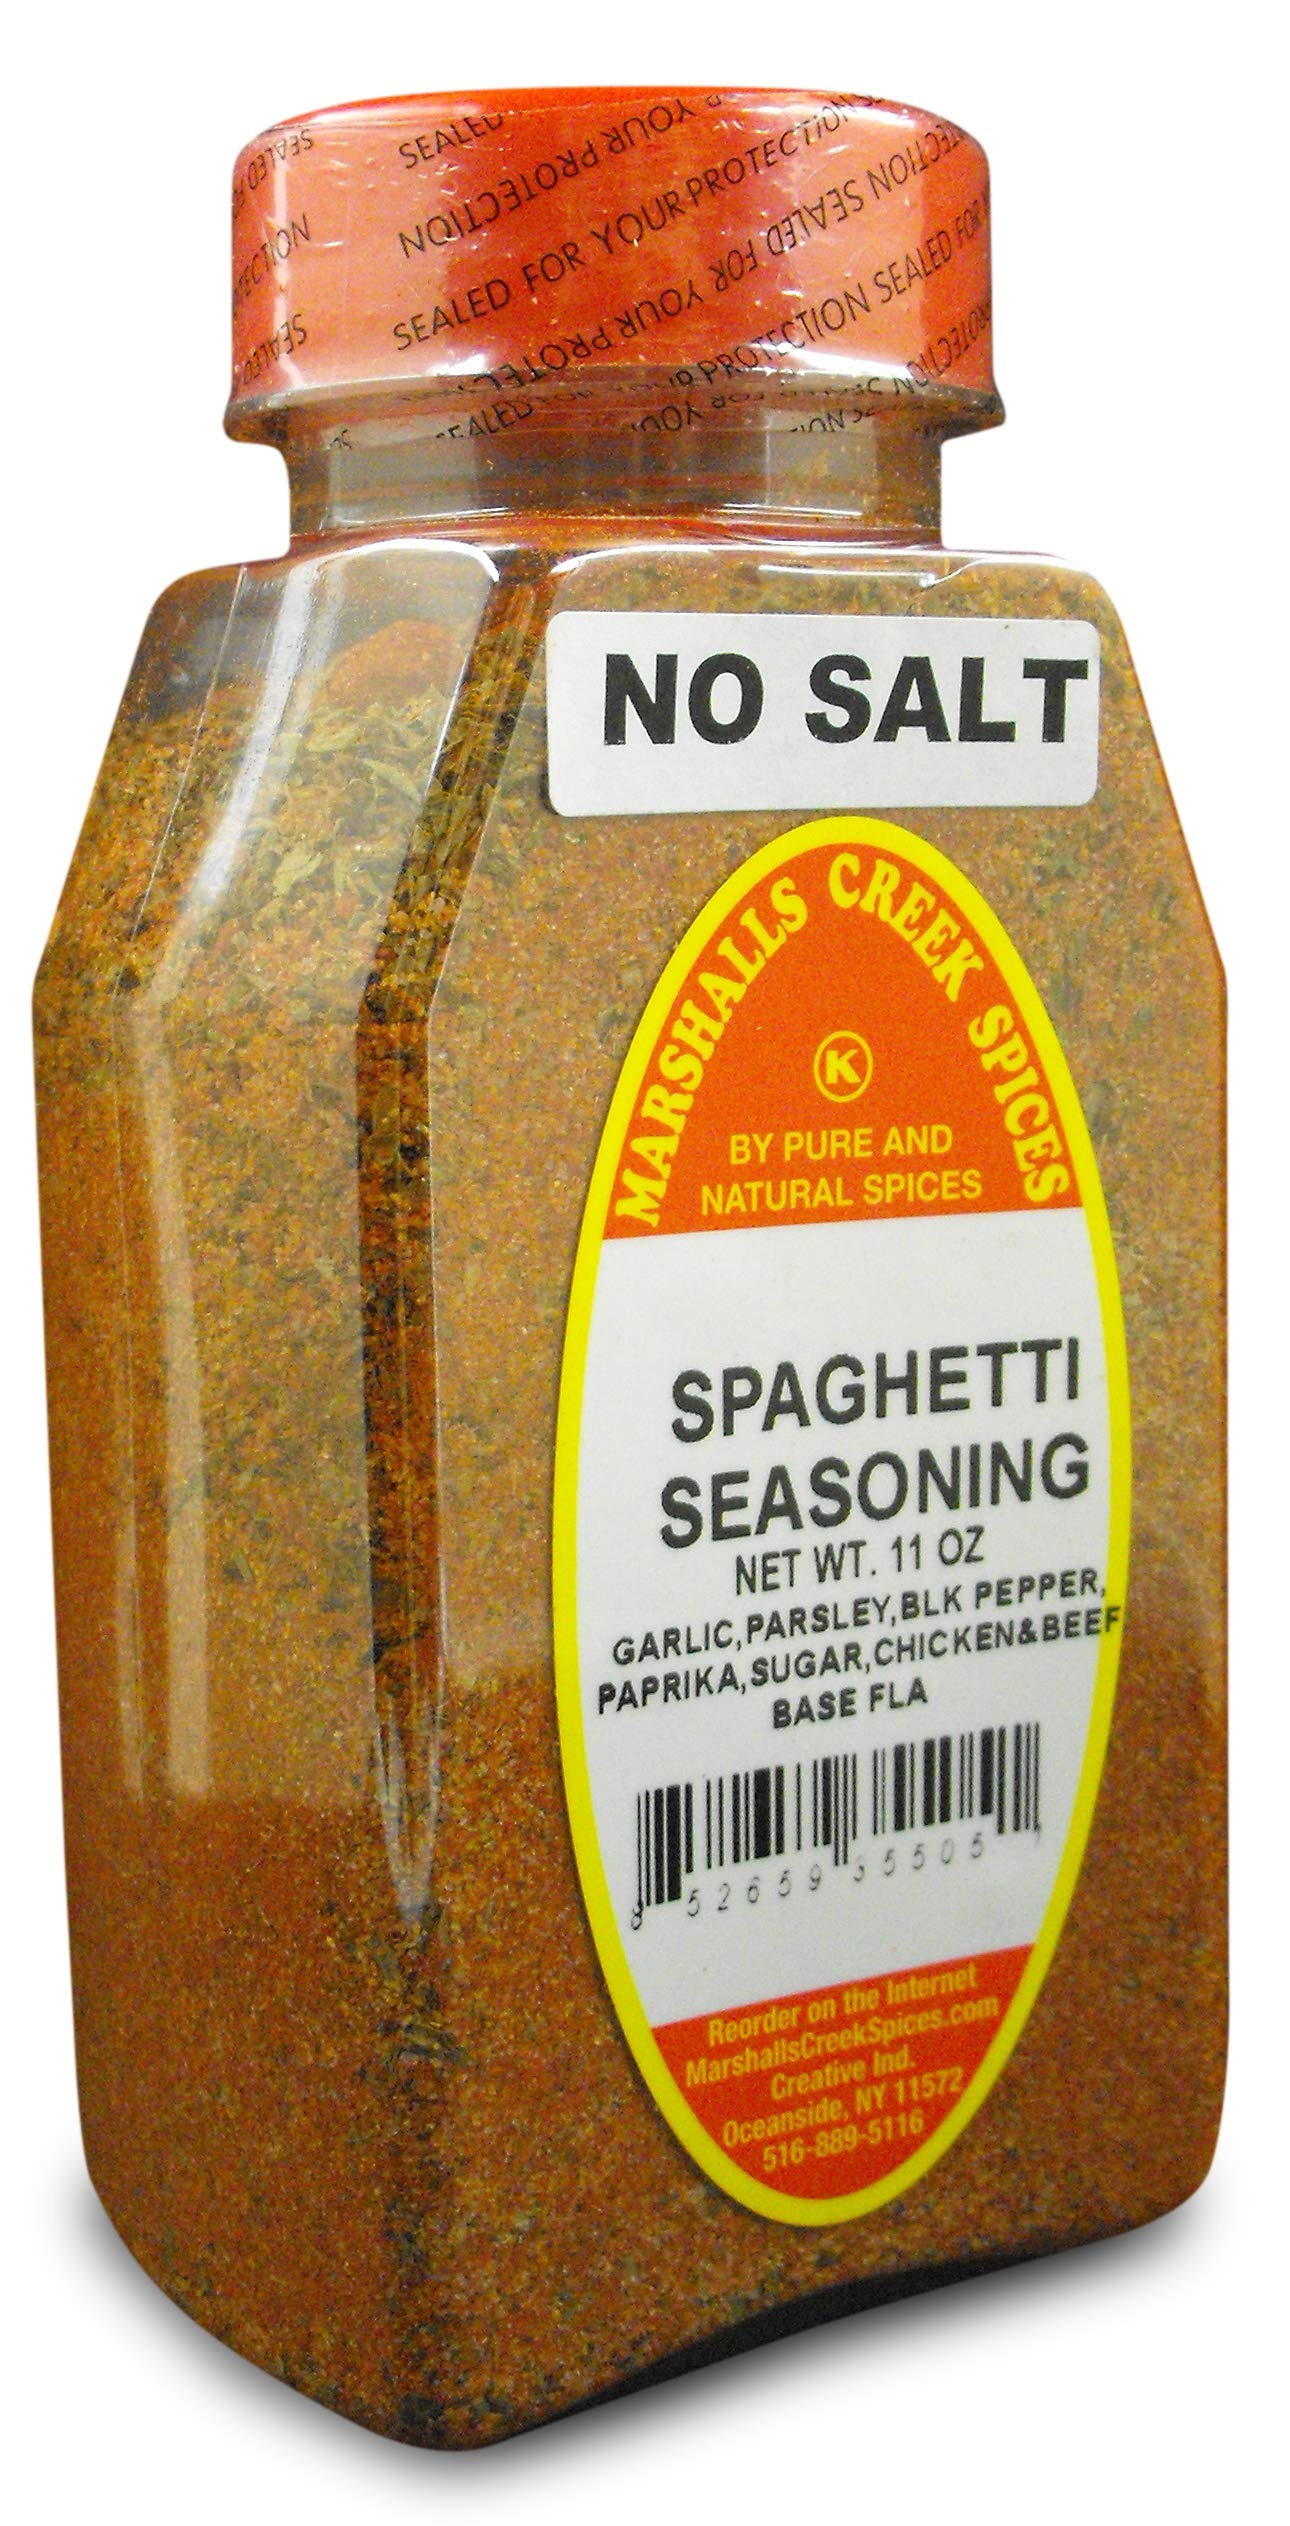
Item Name: Marshalls Creek Spices (3 PACK) SPAGHETTI SEASONING NO SALT
Bullet Point 1: Marshalls Creek Spices buys in small quantities and packs weekly providing the freshest spices possible. Fresher spices means more flavor and a longer shelf life.
Bullet Point 2: No Fillers
Bullet Point 3: No MSG
Bullet Point 4: All Natural
Product Description: 11 ounce jar of Spaghetti Seasoning Ingredients: garlic, parsley, black pepper, paprika, sugar, chicken & beef base flavoring.
Value: 11.0
Unit: Ounce

Price: 29.99